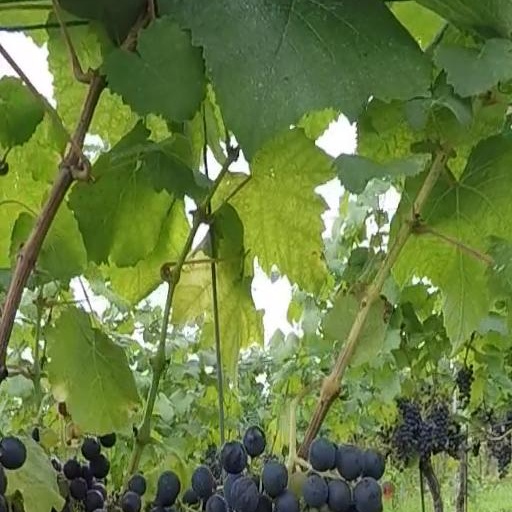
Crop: grape